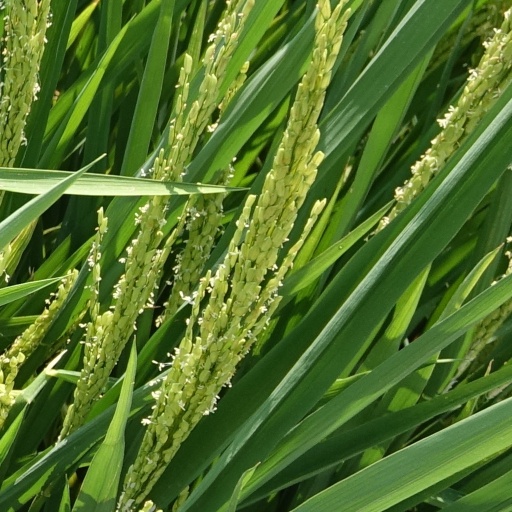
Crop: rice